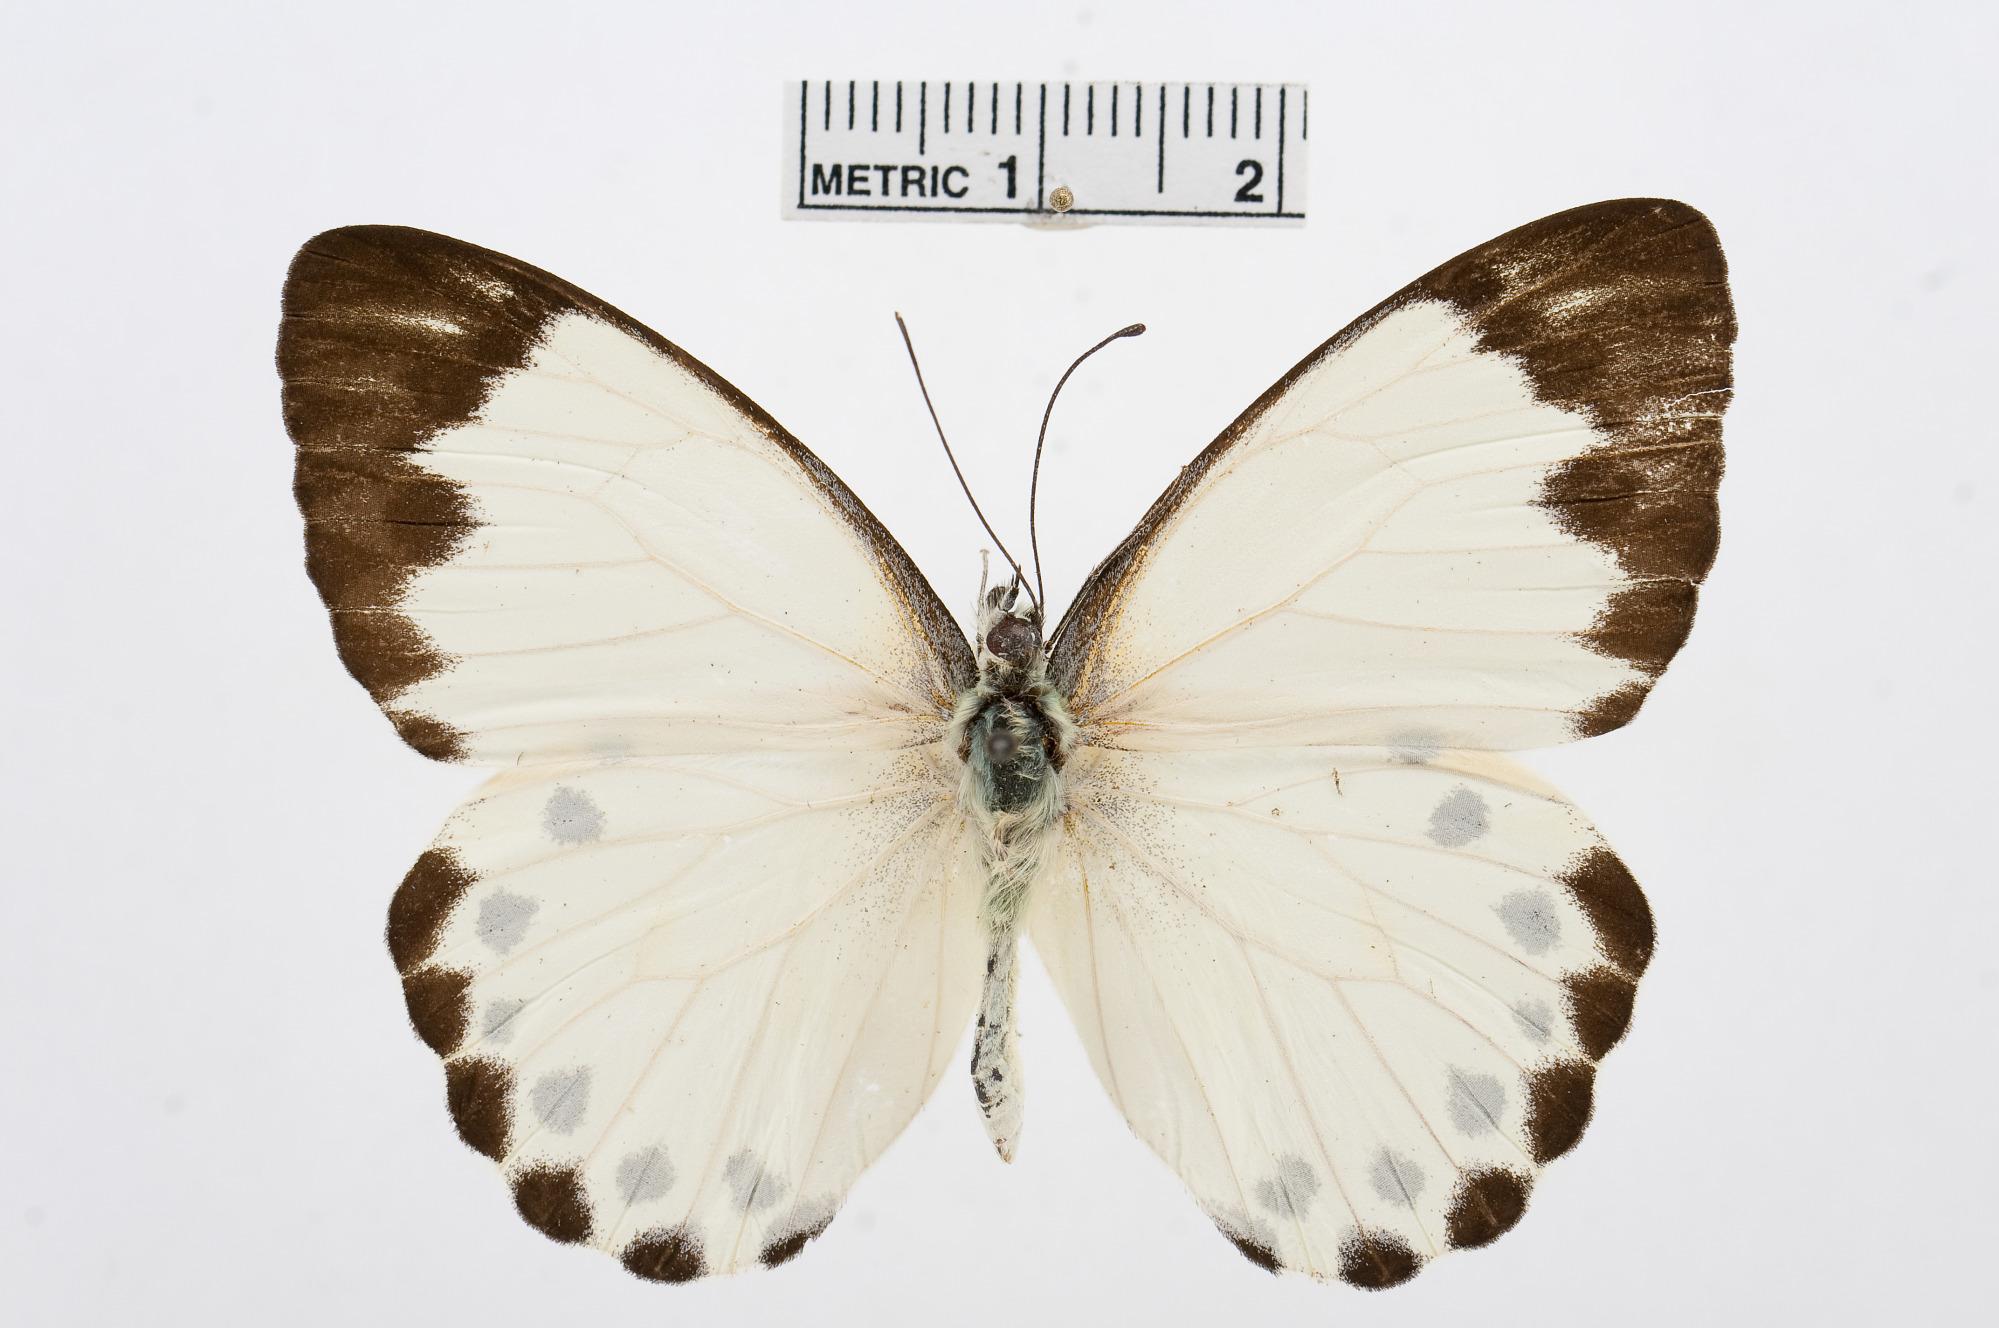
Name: Belenois theora
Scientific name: Belenois theora
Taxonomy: Animalia, Arthropoda, Hexapoda, Insecta, Lepidoptera, Pieridae, Pierinae